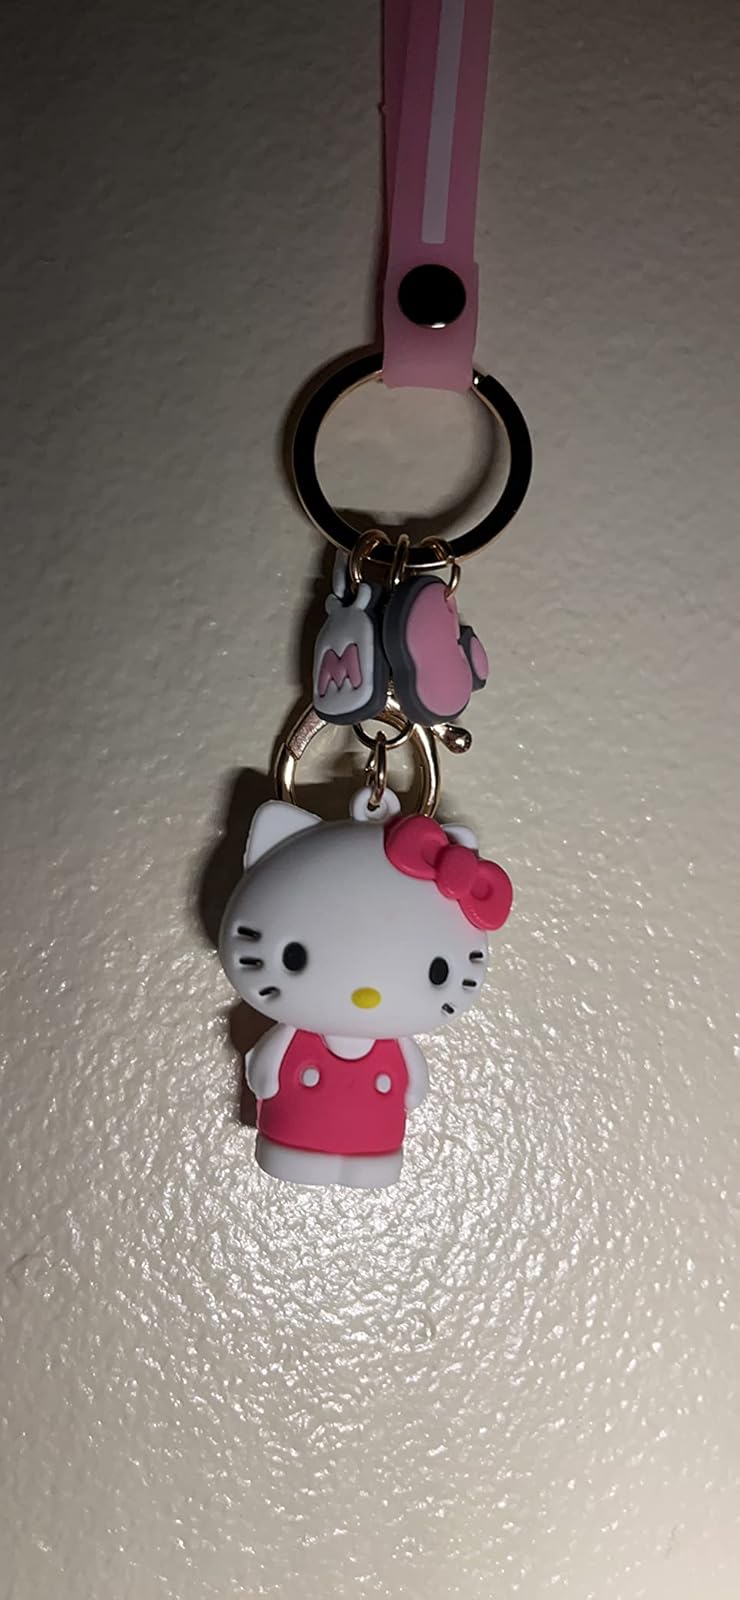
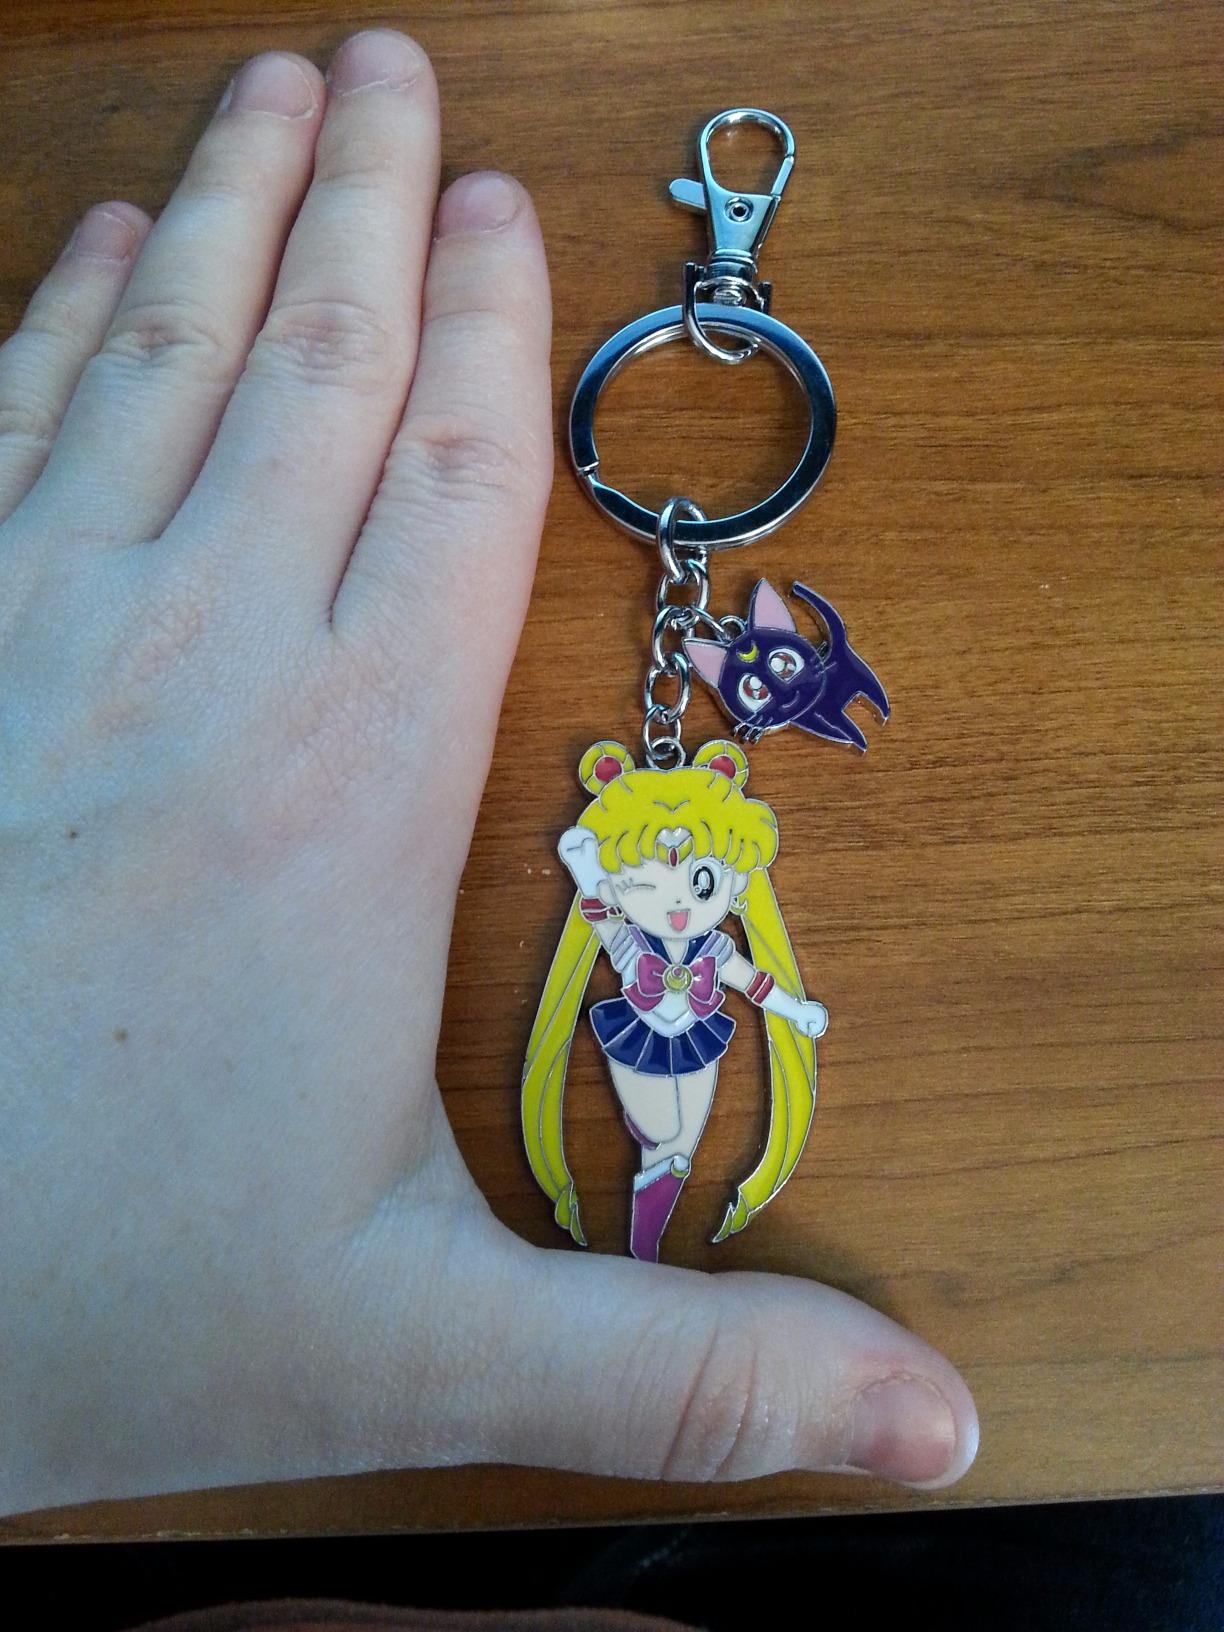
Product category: accessories_keychain
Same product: no